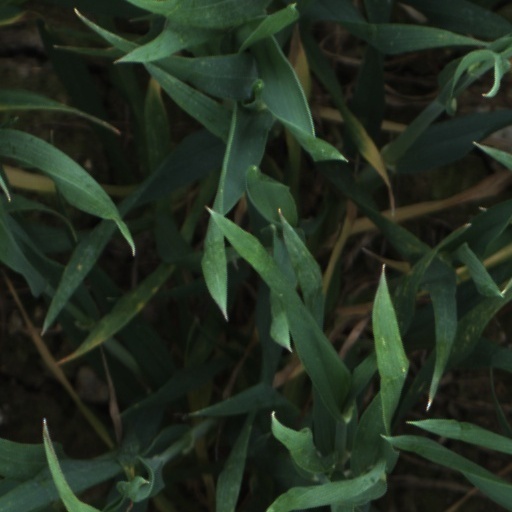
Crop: wheat